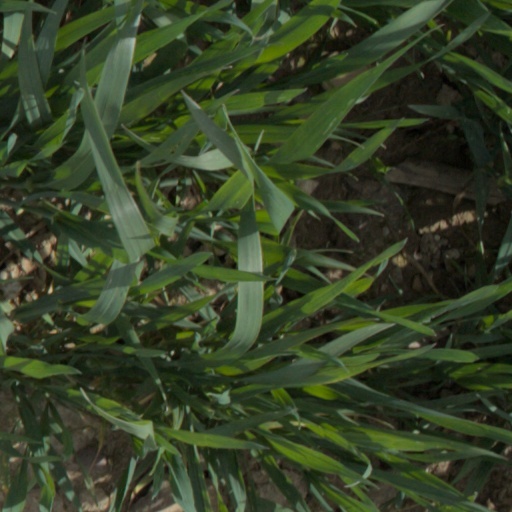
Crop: wheat